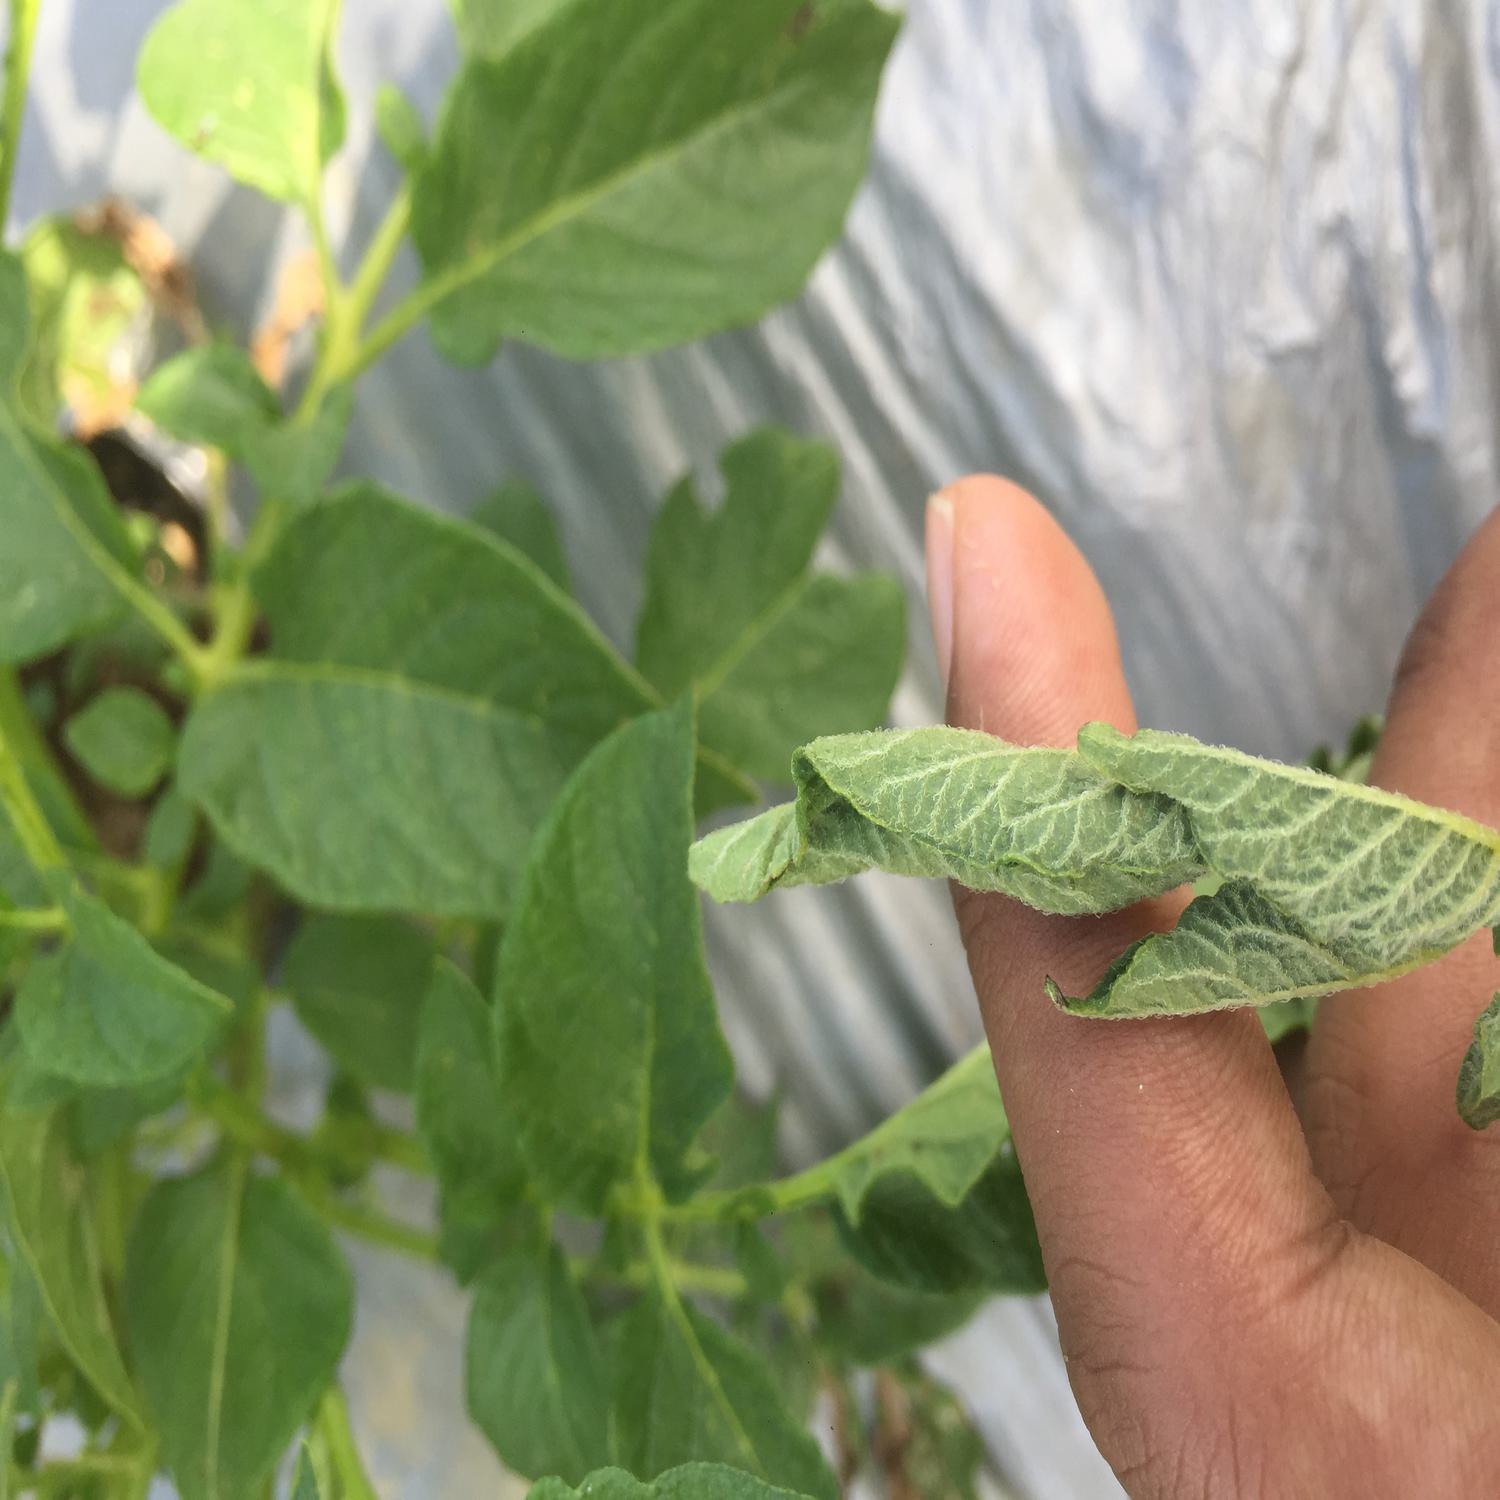
Etiqueta: Pudricion_Parda